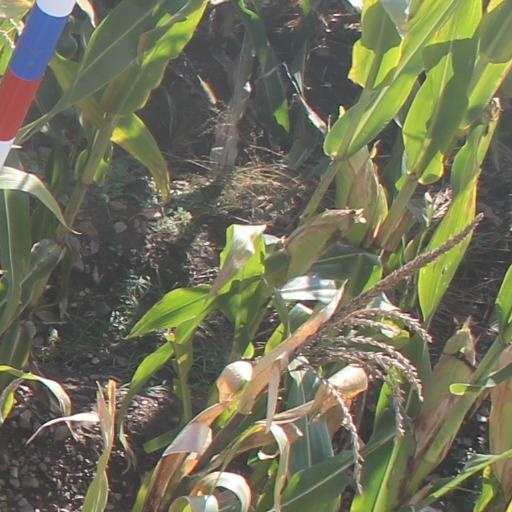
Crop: maize; corn